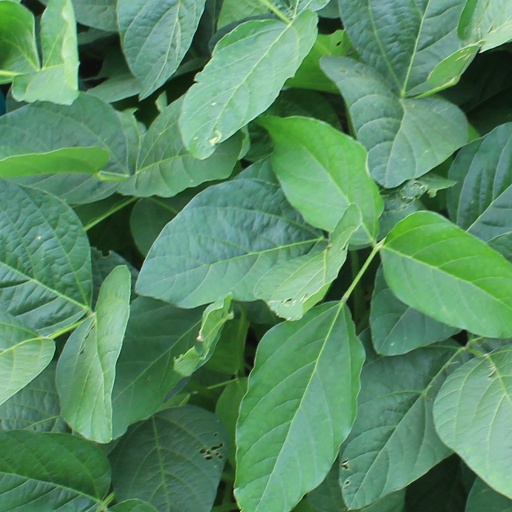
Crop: soybean